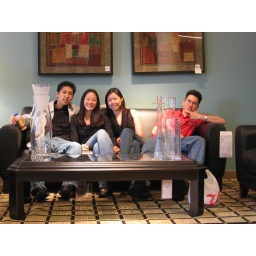
Rebel in a red dress